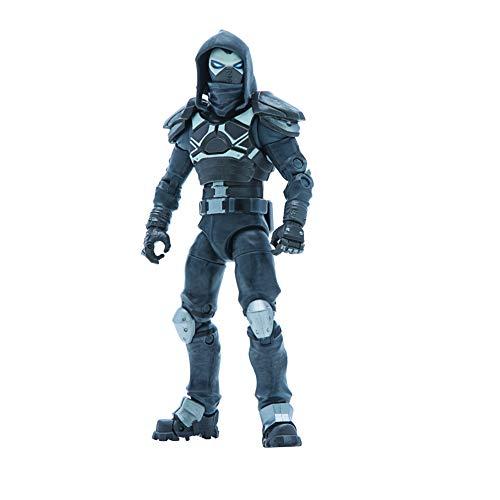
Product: Fortnite 6" Legendary Series Figure, Enforcer
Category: Toys & Games | Toy Figures & Playsets | Action Figures
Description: The Enforcer 6-inch action figure features interchangeable faces, 36+ points of articulation and highly detailed decoration inspired by one of the most popular outfits from Epic Games' Fortnite.
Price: $14.59
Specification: ProductDimensions:1x2x6inches|ItemWeight:8.2ounces|ShippingWeight:8.2ounces(Viewshippingratesandpolicies)|ASIN:B07MMFGTVZ|Itemmodelnumber:FNT0061|Manufacturerrecommendedage:8yearsandup